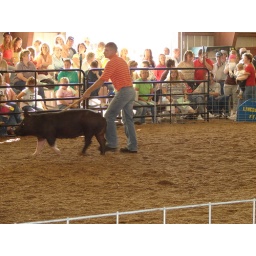
pretty black pig and boy in orange polo shirt